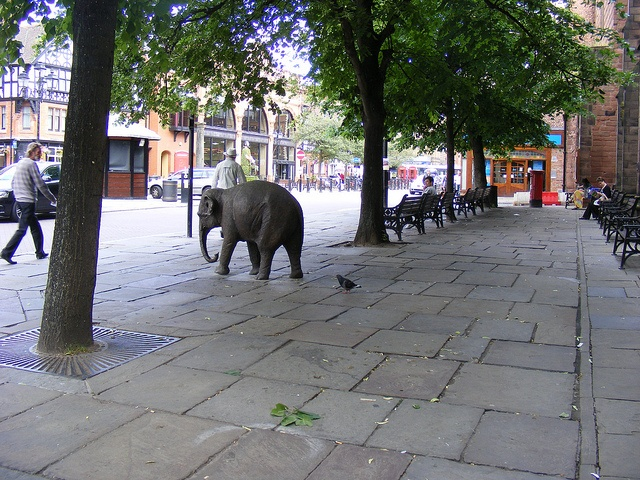
An elephant makes its way across a patio area beside a street.
An elephant walks under trees on the sidewalk.
A pedestrian area with square stone walkways, benches and trees, along with an elephant statue.
An elephant walking along a sidewalk next to trees.
A baby elephant statue on a tree-lined sidewalk.